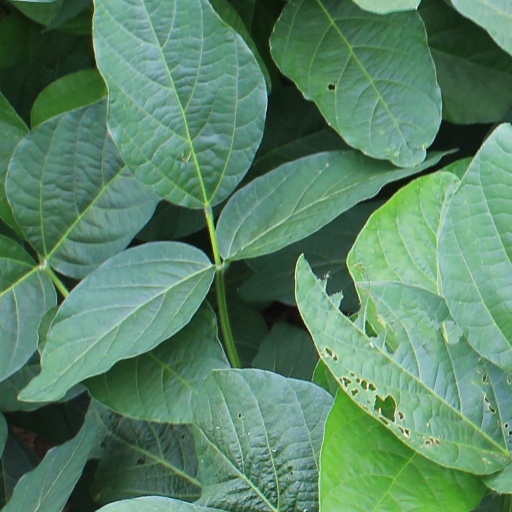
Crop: soybean